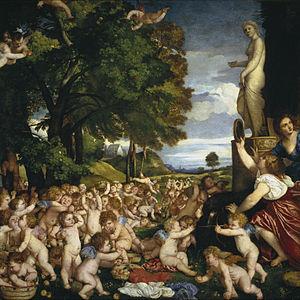
Tiziano Vecellio, Tiziano Vecelli ou Tiziano da Cador, plus communément appelé Titien ou le Titien en français, né vers 1488 à Pieve di Cadore, mort le 27 août 1576 à Venise, est un peintre et graveur italien de l'école vénitienne, auteur d'une importante œuvre picturale. Il est considéré comme un des plus grands portraitistes de cette époque, notamment grâce à son habileté à faire ressortir les traits de caractère des personnages.
Vénus endormie avec des amours, est un tableau peint par Annibale Carracci vers 1602-1603 et conservé au musée Condé à Chantilly.